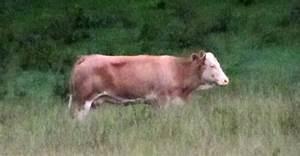
cow